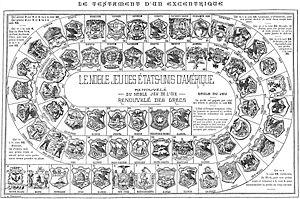
Le Testament d'un excentrique est un roman de Jules Verne, paru en 1899.